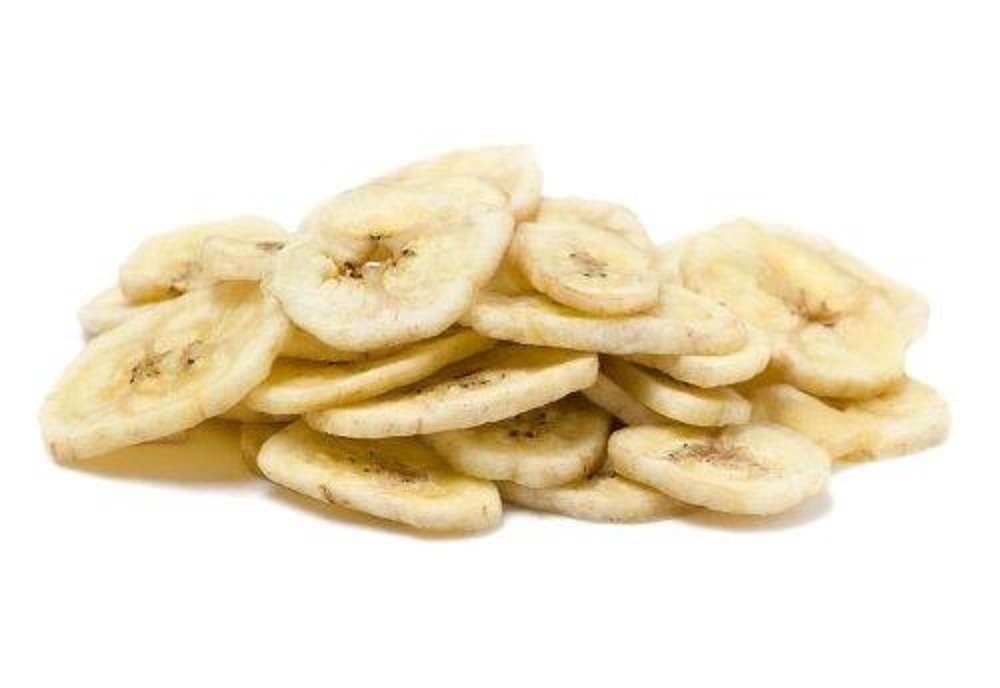
Item Name: Banana Chips Dried Sweetened by Its Delish, (2 lb)
Bullet Point 1: DELICIOUS Sweetened Banana Chips
Bullet Point 2: VALUE SIZE One, Two, Five & Ten Pounds bulk bag Its Delish brand
Bullet Point 3: TASTE & HEALTH Fresh, tasty and healthy, rich source of potassium, iron, fiber and antioxidants.
Bullet Point 4: AWESOME for snacking, trail mix, gift trays, parties and fruit platter garnish
Bullet Point 5: QUALITY Certified Kosher OU Packaged in the USA Shipped to you fresh!
Product Description: Sweet Dried Banana Chips by Its Delish, 2 lbs<br><br> Delicious and fresh dried banana chips. Great for so many uses, like snacking, gift trays even cooking and baking. They have the perfect taste and crunch! <br><br> Also a classy treat for fruit buffets. It’s a great healthy alternative to candy. Whether a party, at home, sharing at work in the office, events or a wedding these are sure to be a hit! They’re also great to give as a gift for any event, and holiday celebration etc. <br><br> A great idea is to buy in bulk and save. You can keep them in the fridge and they’ll last a lot longer, so stock up and enjoy!<br><br>About It's Delish! <br><br>It's Delish was established in 1992 and is located in North Hollywood, California. It's Delish is a food manufacturer and distributor who produces over 500 gourmet food products including licorice, sour belts, taffies, caramels, Jordan almonds, chocolates, nuts, fruits, trail mixes, spices, and the spice blends. It's Delish also produces organics and all natural products. We give you the opportunity to order from the factory direct!<br><br> It’s Delish! prides itself on the four pillars that are at the foundation of everything we do. Innovation Quality Value Service
Value: 32.0
Unit: Ounce

Price: 21.99